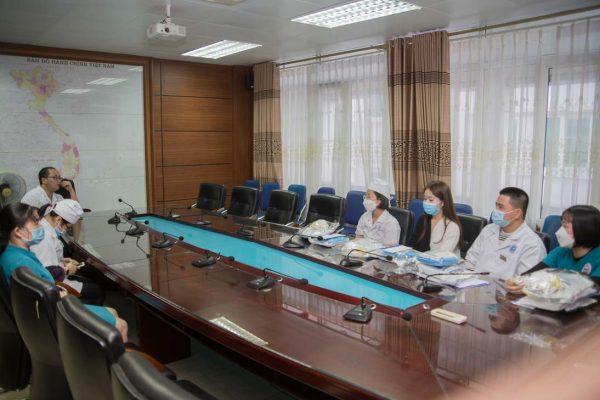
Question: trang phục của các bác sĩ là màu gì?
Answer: màu trắng